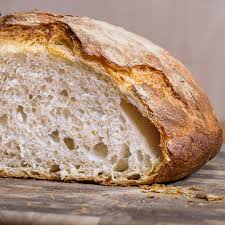
Waste category: biological